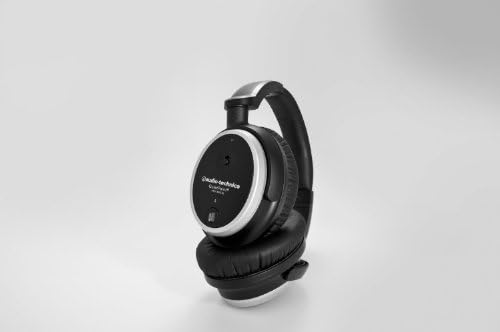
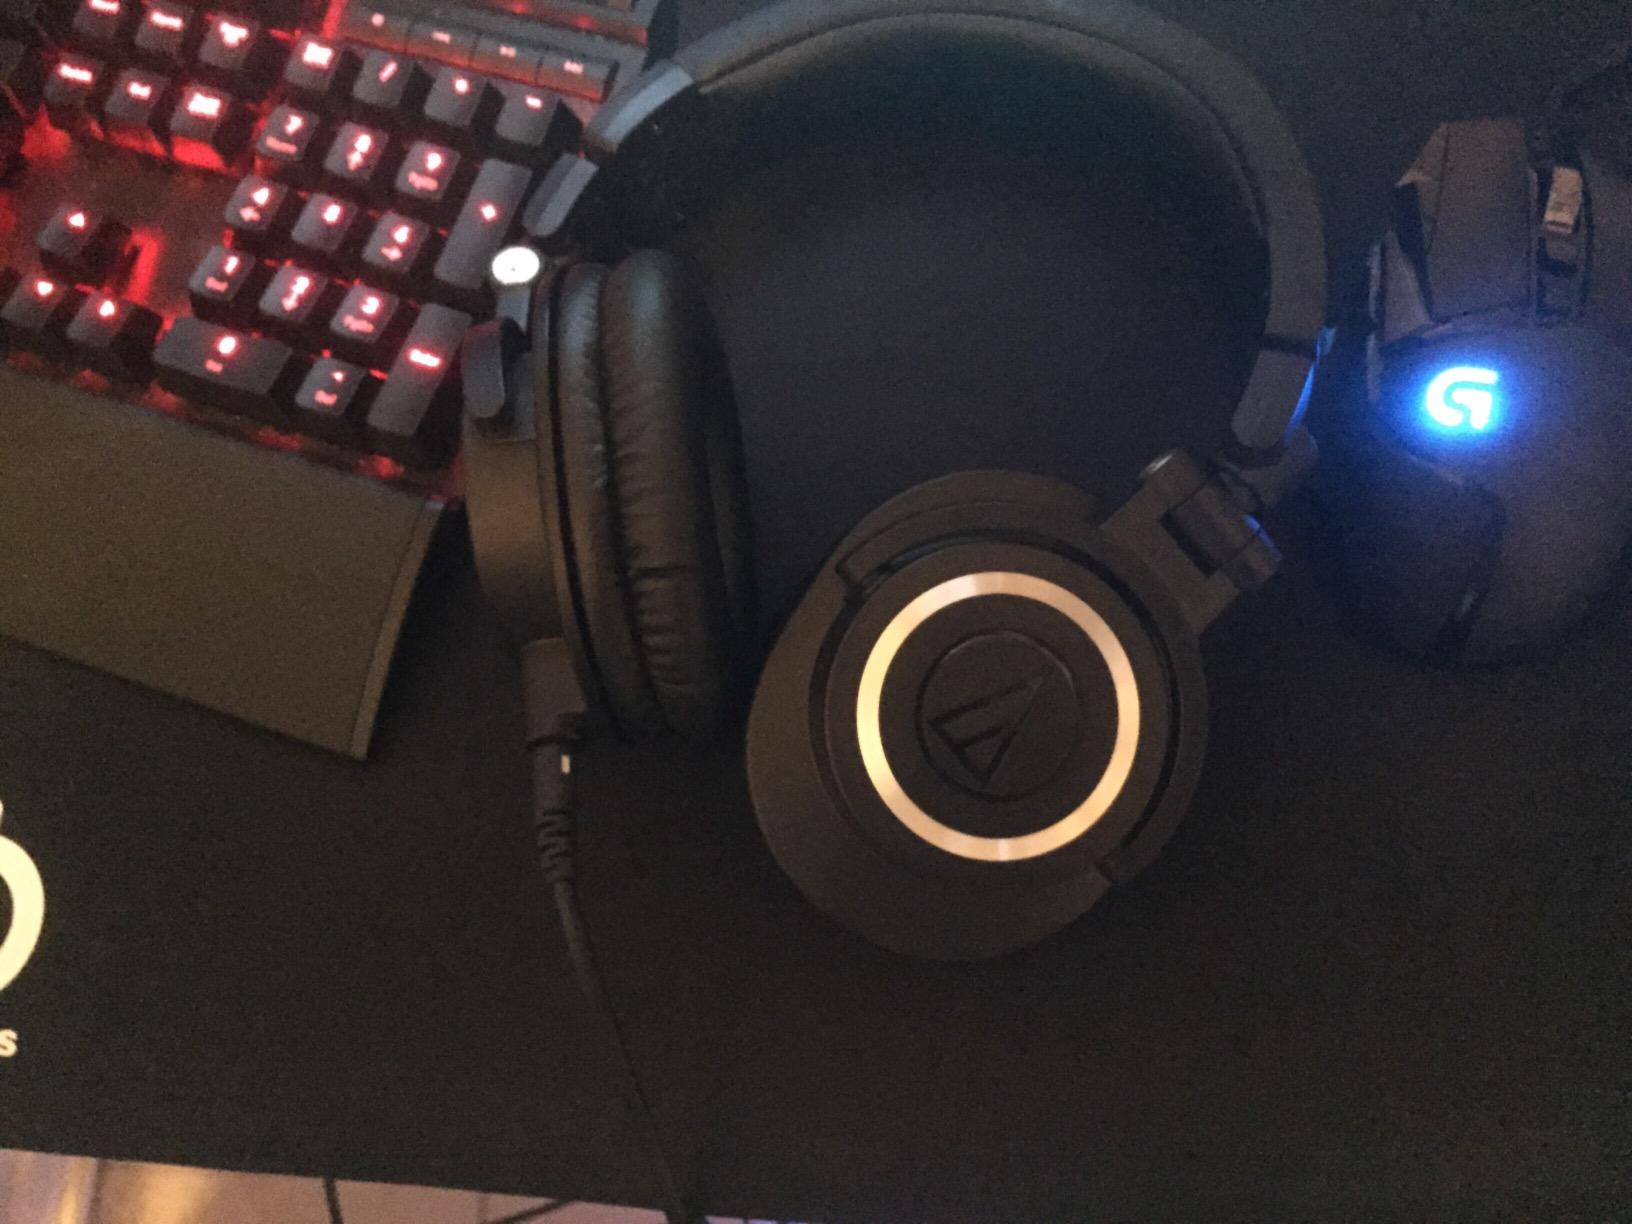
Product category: headphones
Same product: no